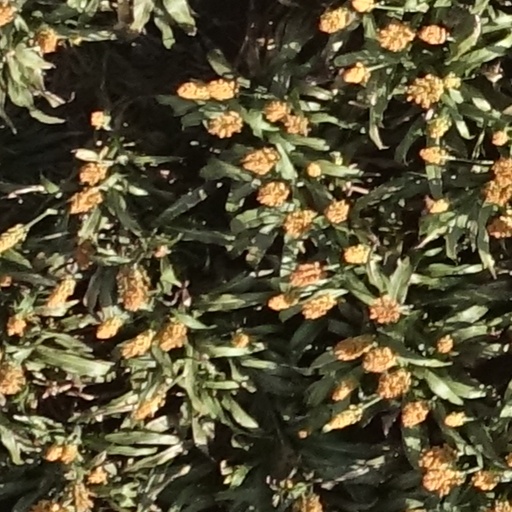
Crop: sorghum